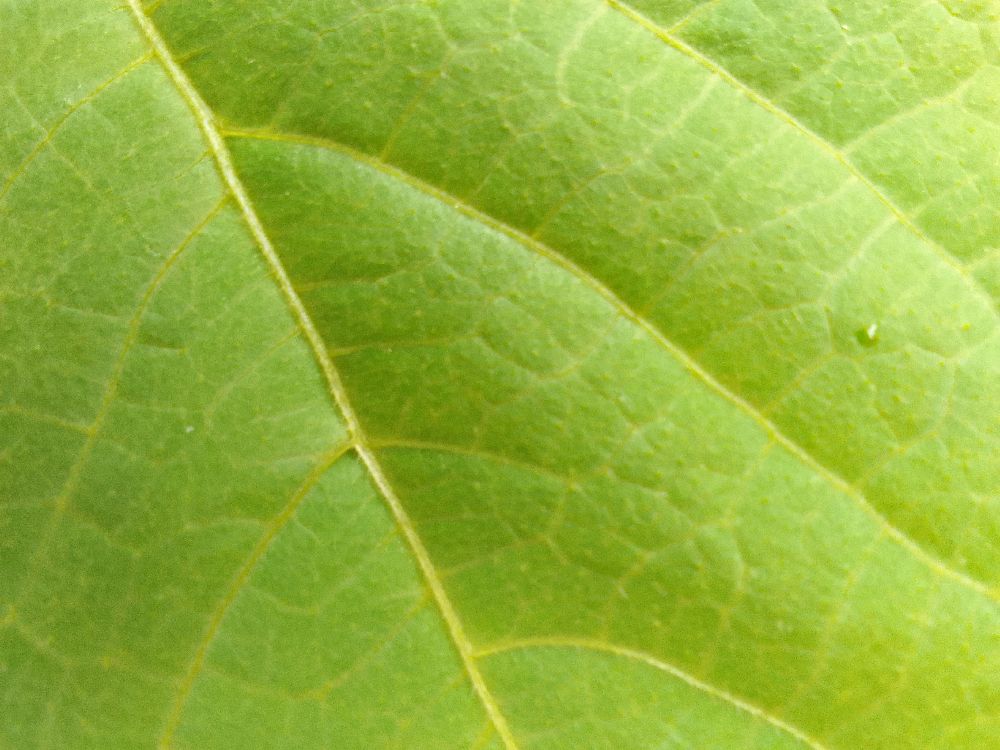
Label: healthy